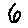
Label: 6